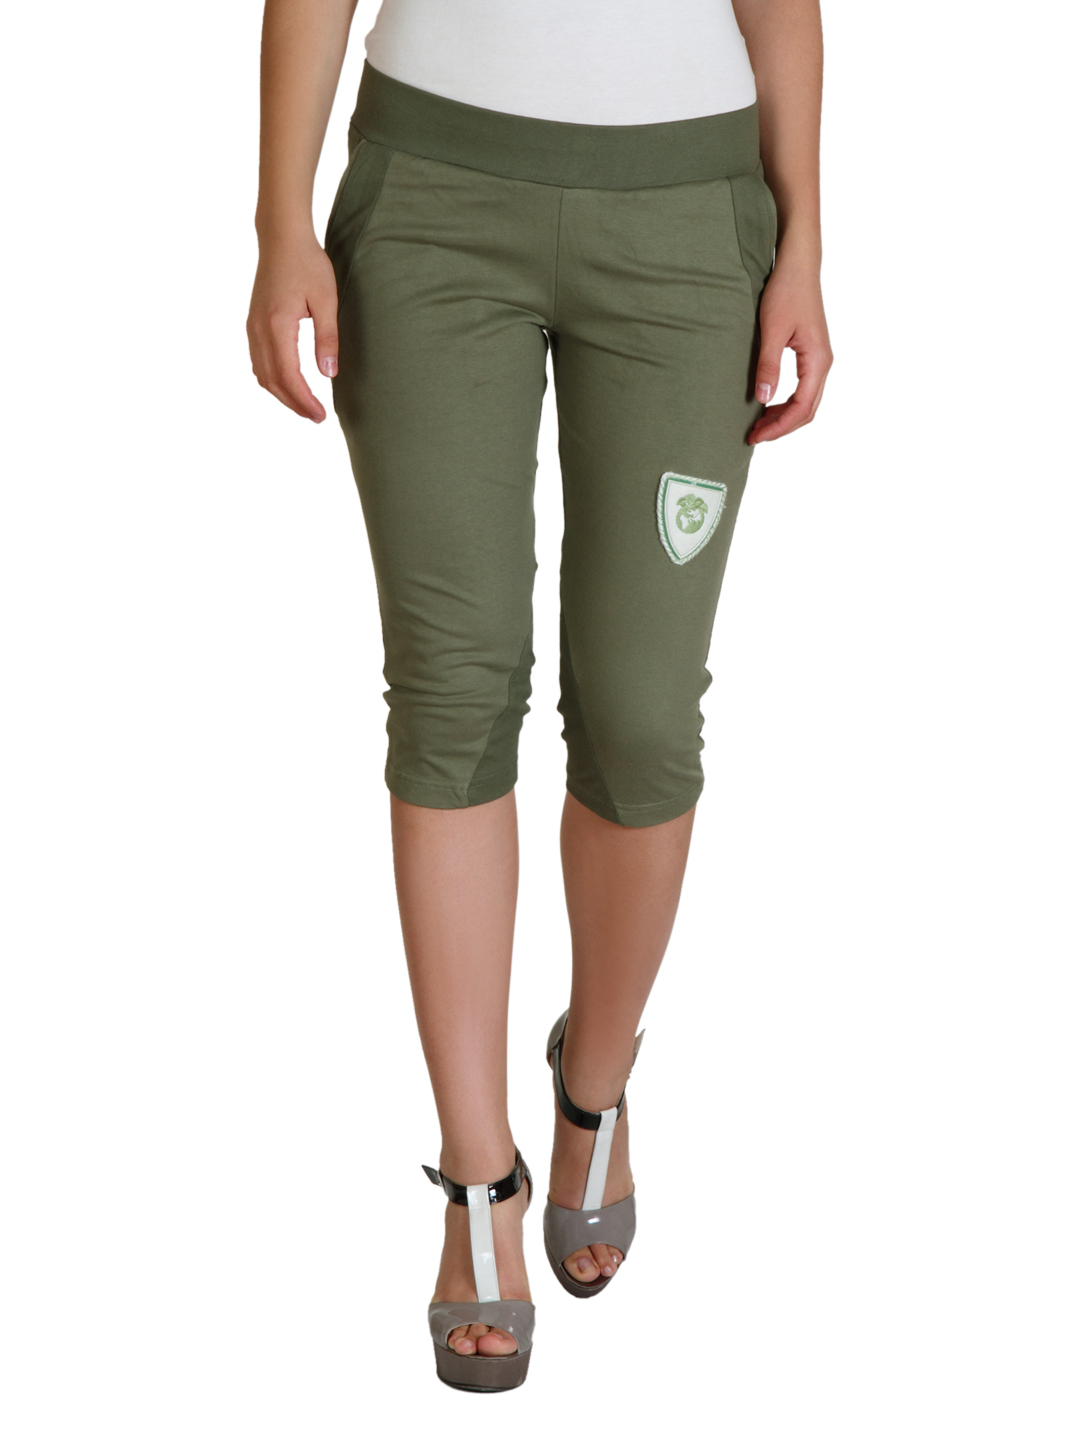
Do u speak green Women Olive Capris
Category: Apparel / Bottomwear / Capris
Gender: Women
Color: Olive
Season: Summer 2012
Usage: Casual